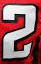
Number: 2